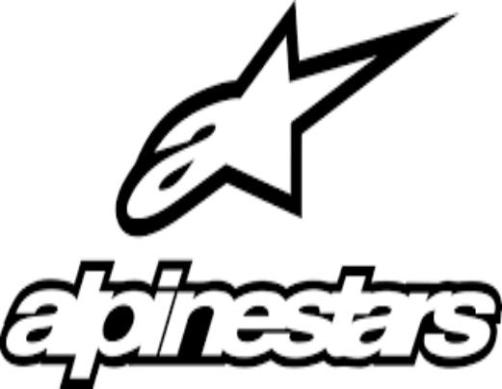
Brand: alpinestars-1
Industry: Clothes